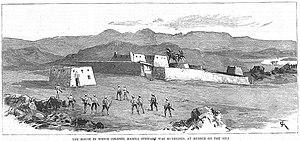
John Donald Hamill Stewart, né le 15 octobre 1845 et mort au Soudan le 18 septembre 1884, est un officier britannique.